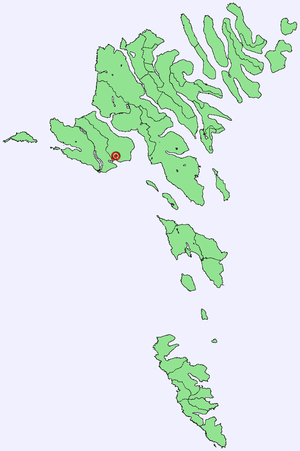
Sandavágur
Sandavágur
Sandavágur er en bygd på den sydlige del af øen Vágar, Færøerne. Sandavágur ligger, som navnet antyder, ved enden af en bugt med sandstrand. Byens erhvervsliv er domineret af fiskeproduktion og havfiskeri med trawlere.